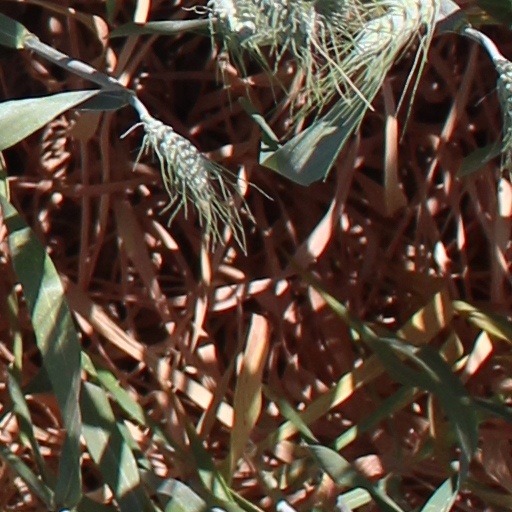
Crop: wheat